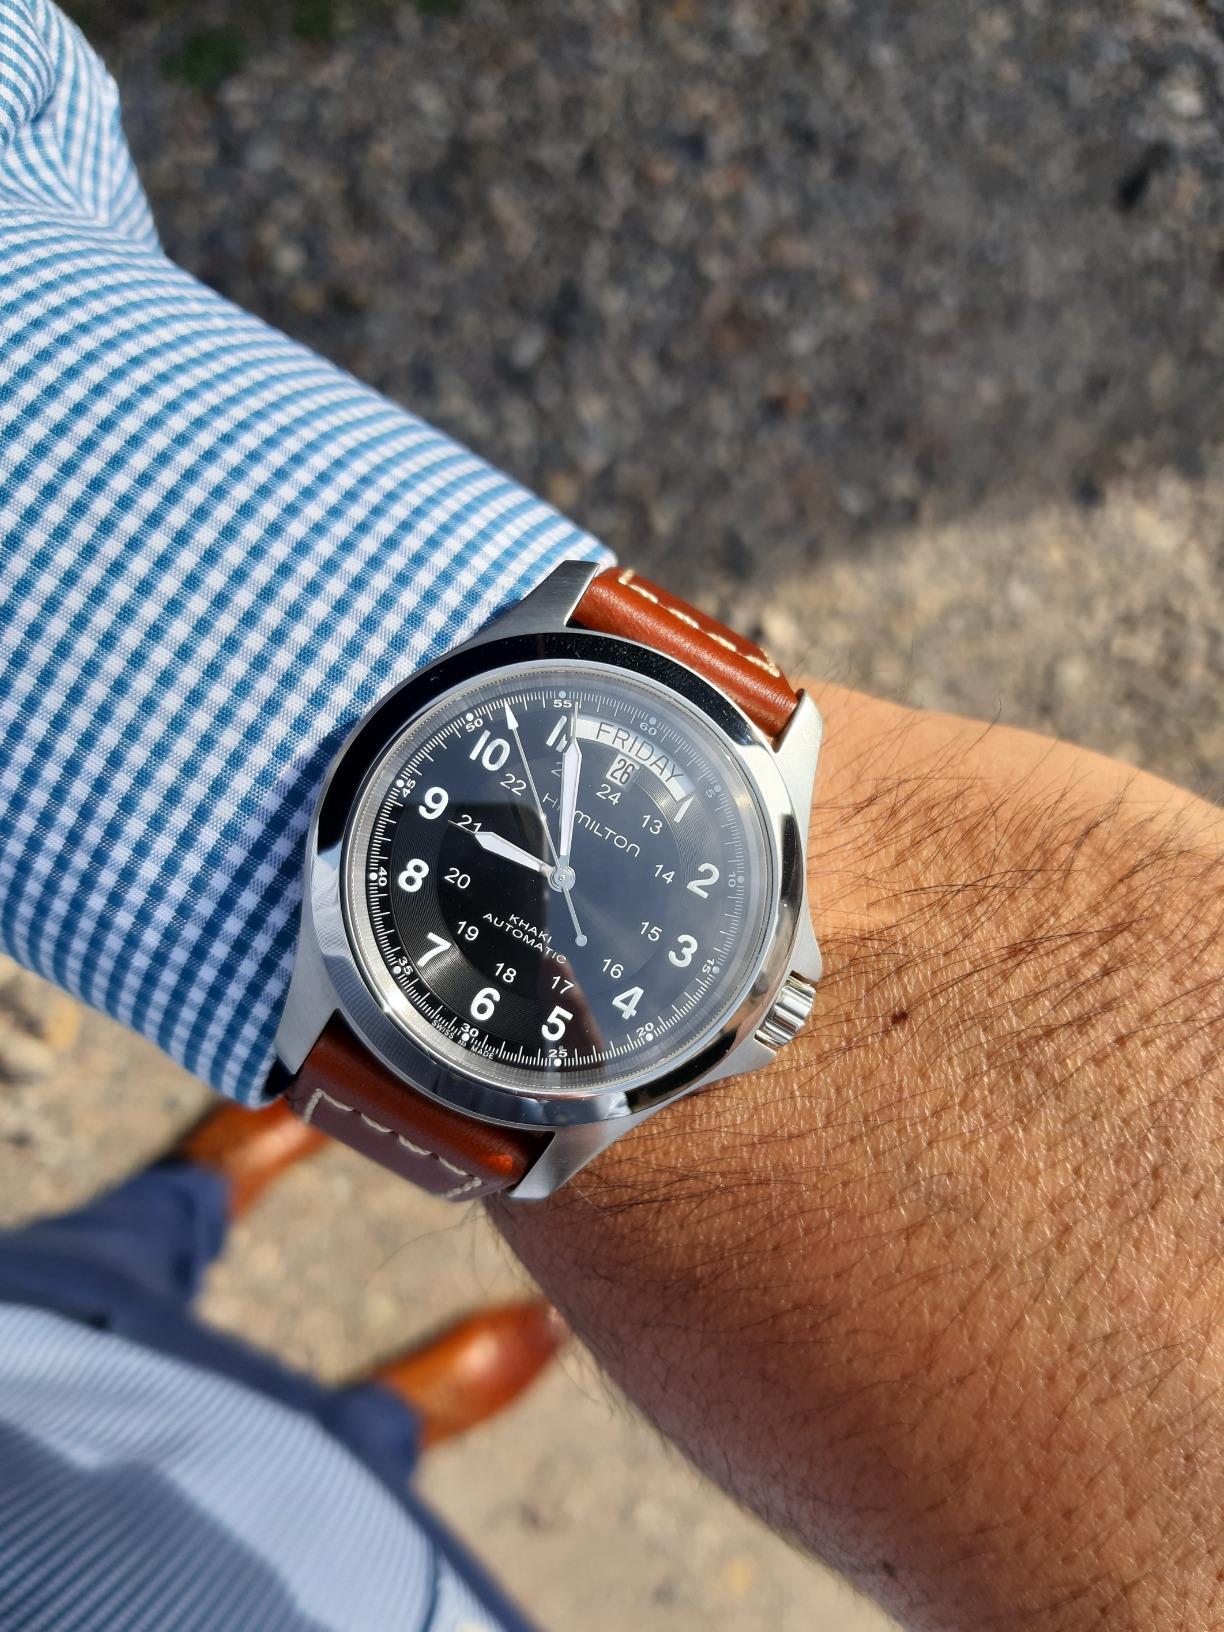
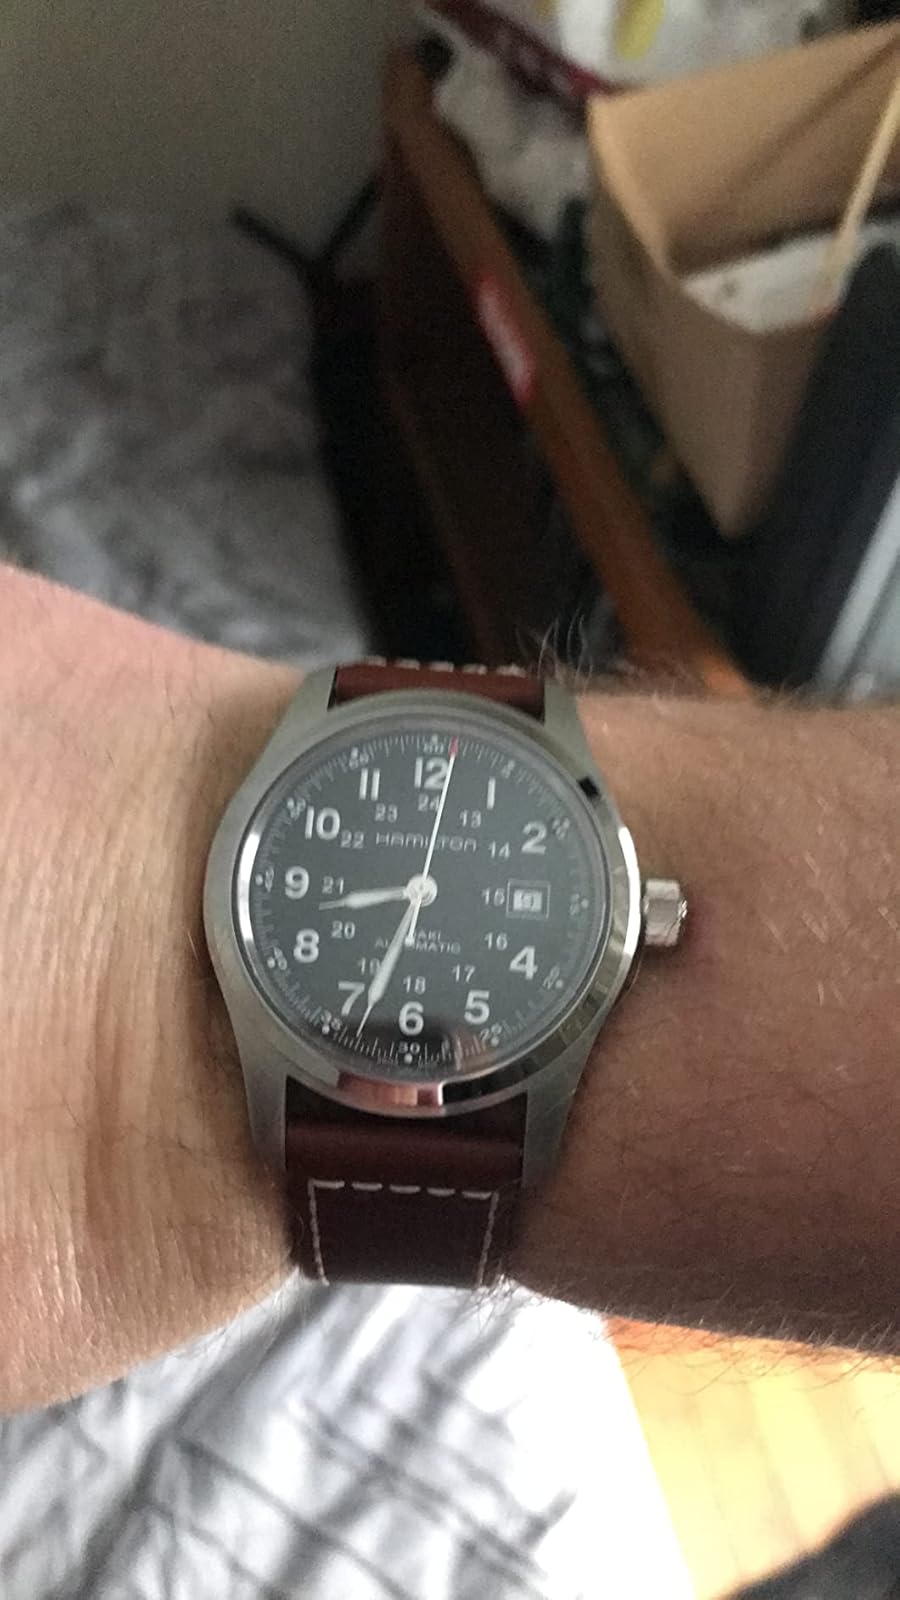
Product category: accessories_watch
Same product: no